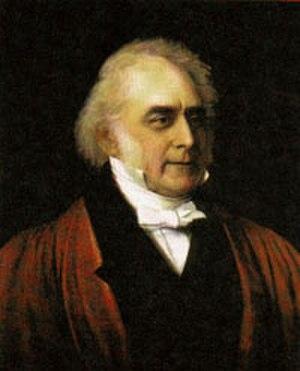
William King était un médecin et philanthrope britannique de Brighton. Il est connu pour être un pionnier du mouvement coopératif.